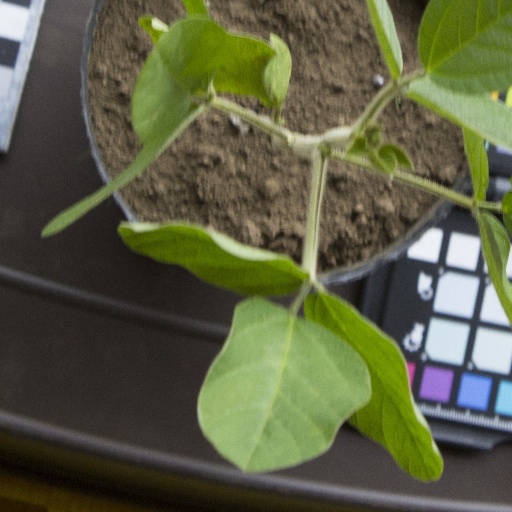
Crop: soybean